2009 Singapore Grand Prix

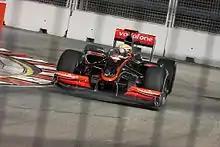
Lewis Hamilton was barely challenged throughout the race as he took the chequered flag.

This left Hamilton 9.2 seconds ahead of Glock, who was in turn 7.6 seconds ahead of Alonso as Vettel served his penalty on lap 43. Red Bull's afternoon went from bad to worse three laps later as Webber spun out at Turn 1 after a right-front brake failure.